Anilingus

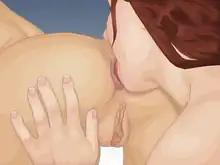
Lesbian anilingus, illustrated by Seedfeeder

Anilingus (also spelled analingus) is an oral and anal sex act (anal–oral contact or anal–oral sex) in which one person stimulates the anus of another by using their tongue or lips.